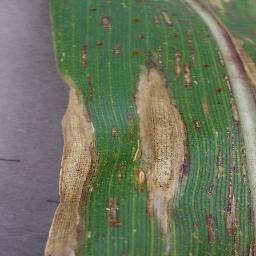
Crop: corn
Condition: (maize)_northern_blight